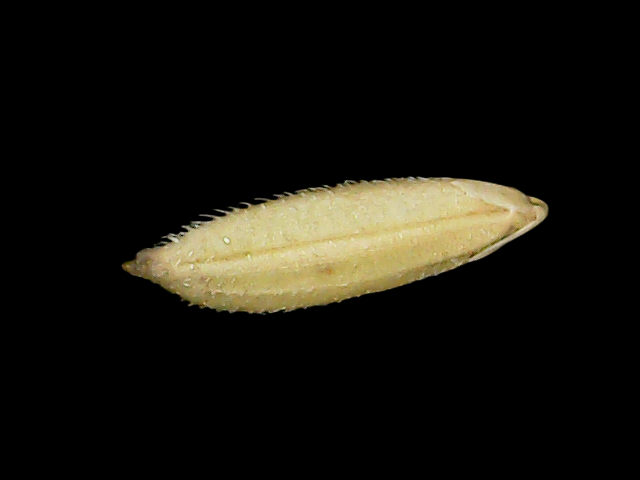
Rice variety: Binadhan23